GURPS Planet Krishna

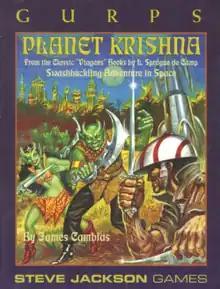
Cover art by Kelly Freas, 1997

GURPS Planet Krishna is a role-playing game supplement published by Steve Jackson Games (SJG) in 1997 that helps a gamemaster design a "GURPS" ("Generic Universal Role-Playing System") campaign using the "Viagens Interplanetarias" science fiction setting of L. Sprague de Camp.